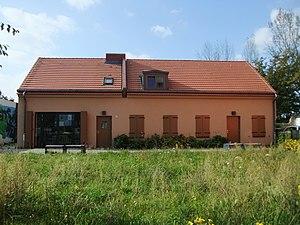
Berlin-Rummelsbourg est un quartier de Berlin, faisant partie de l'arrondissement de Lichtenberg. Avant la réforme de l'administration de 2001, il faisait partie du district de Lichtenberg.